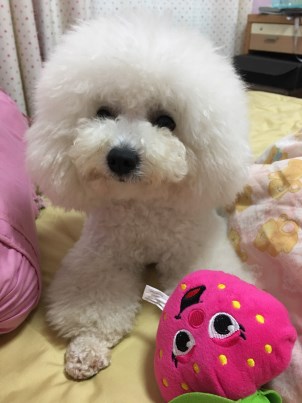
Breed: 3083-n000117-Bichon_Frise